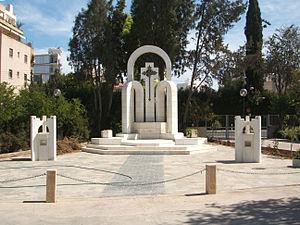
La liste de mémoriaux du génocide arménien présente de manière non exhaustive, des mémoriaux du génocide arménien à travers le monde.